Mark E. Smith

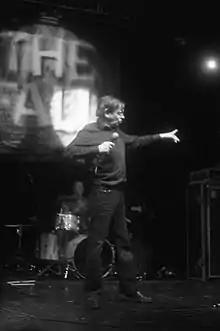
Smith performing in Edinburgh, 2011

Smith had a difficult and often reactionary personality, and was defiantly Northern English in outlook. Brix said that he carried "a chip on both shoulders. I remember him talking about fucking southern bastards a lot and not wanting to come to London. He hated London intensely. He's quite contrarian as a person and as a writer, which is what gives him his edge." Throughout his career, he clashed with musicians, record producers, sound engineers, record label heads and fellow Manchester scene alumni such as Tony Wilson, Peter Hook, Shaun Ryder and Morrissey, whom he disparagingly referred to as "Steven."